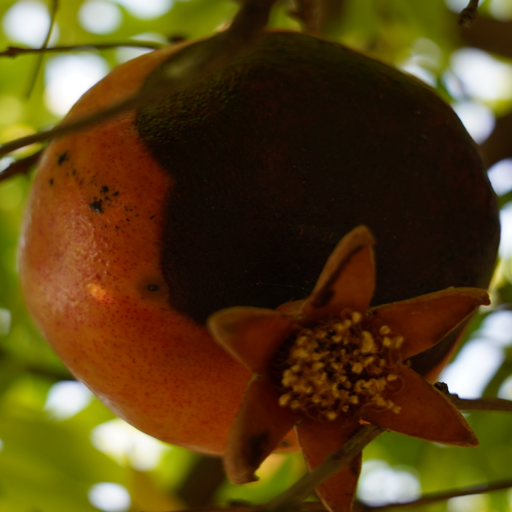
Label: Colletotrichum spp